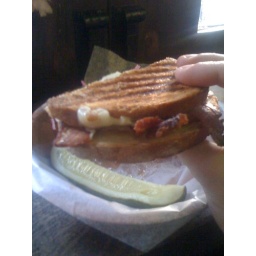
or, how to replace 10,000 calories lost to mountain bike races in one bite.